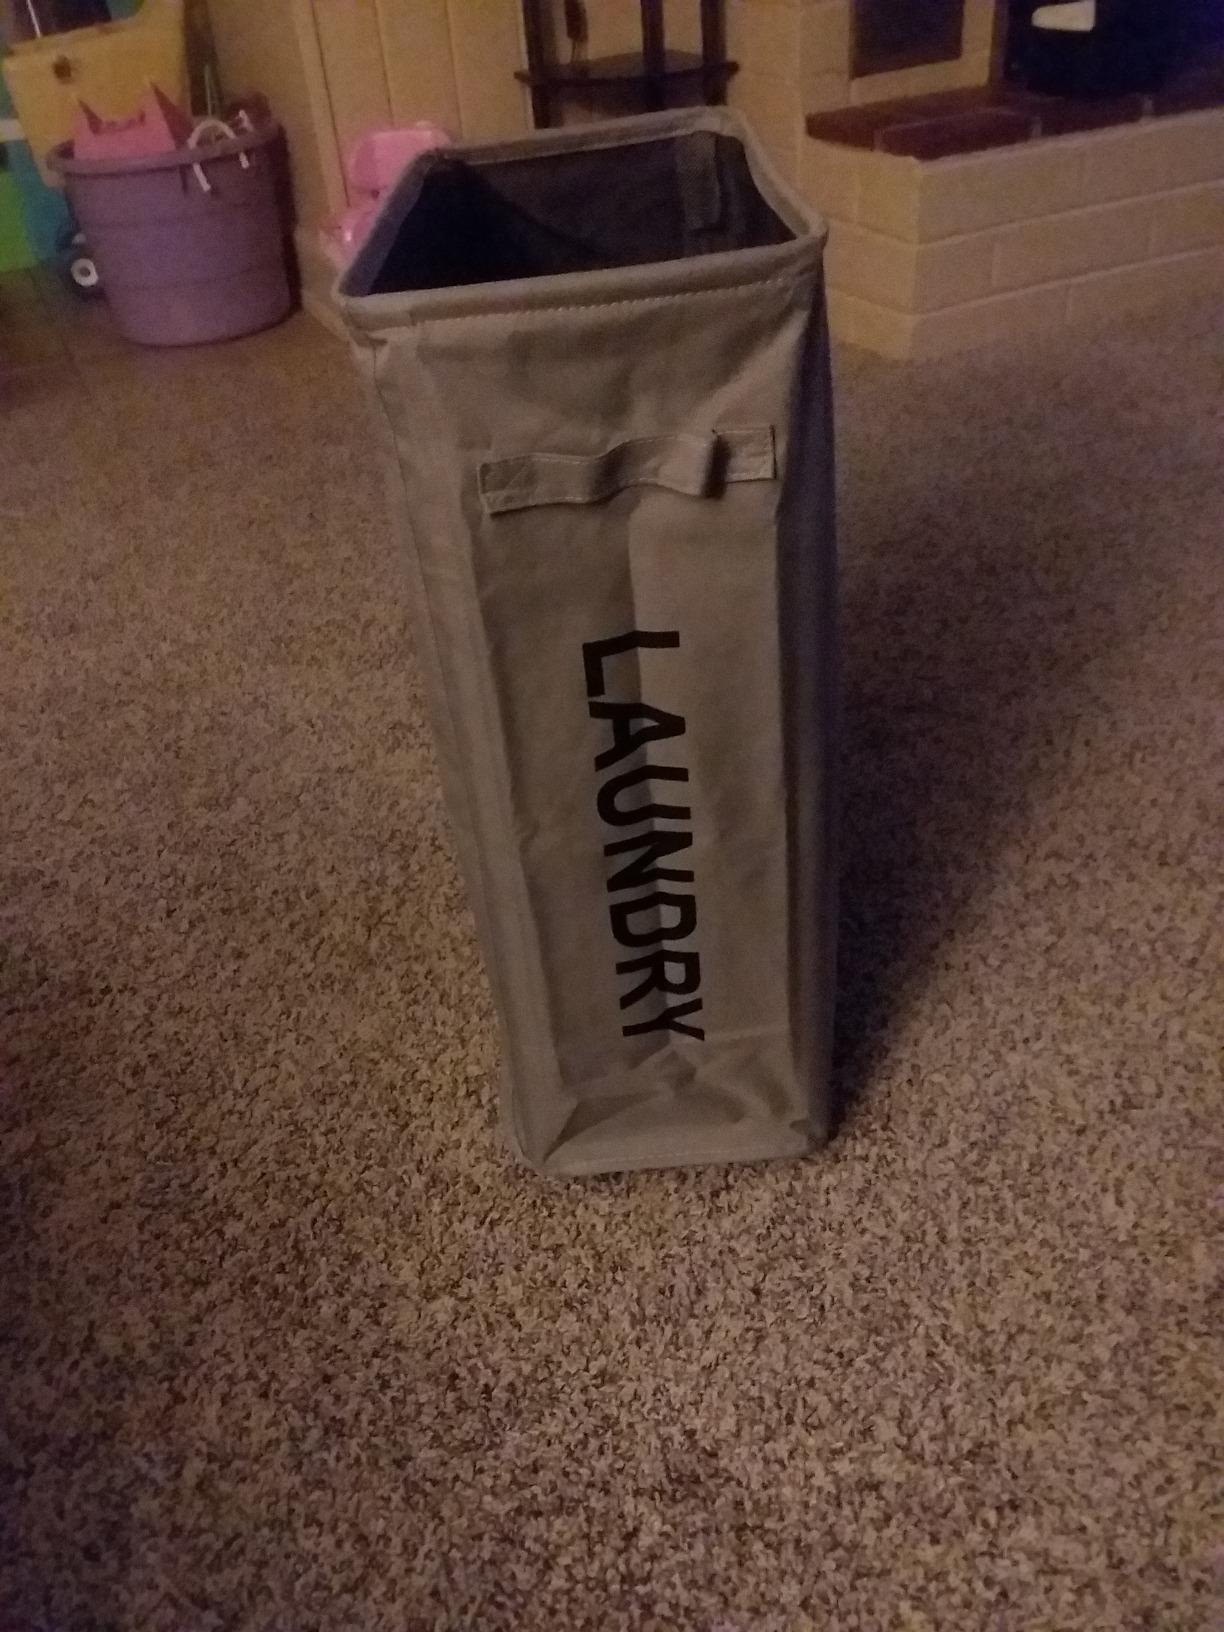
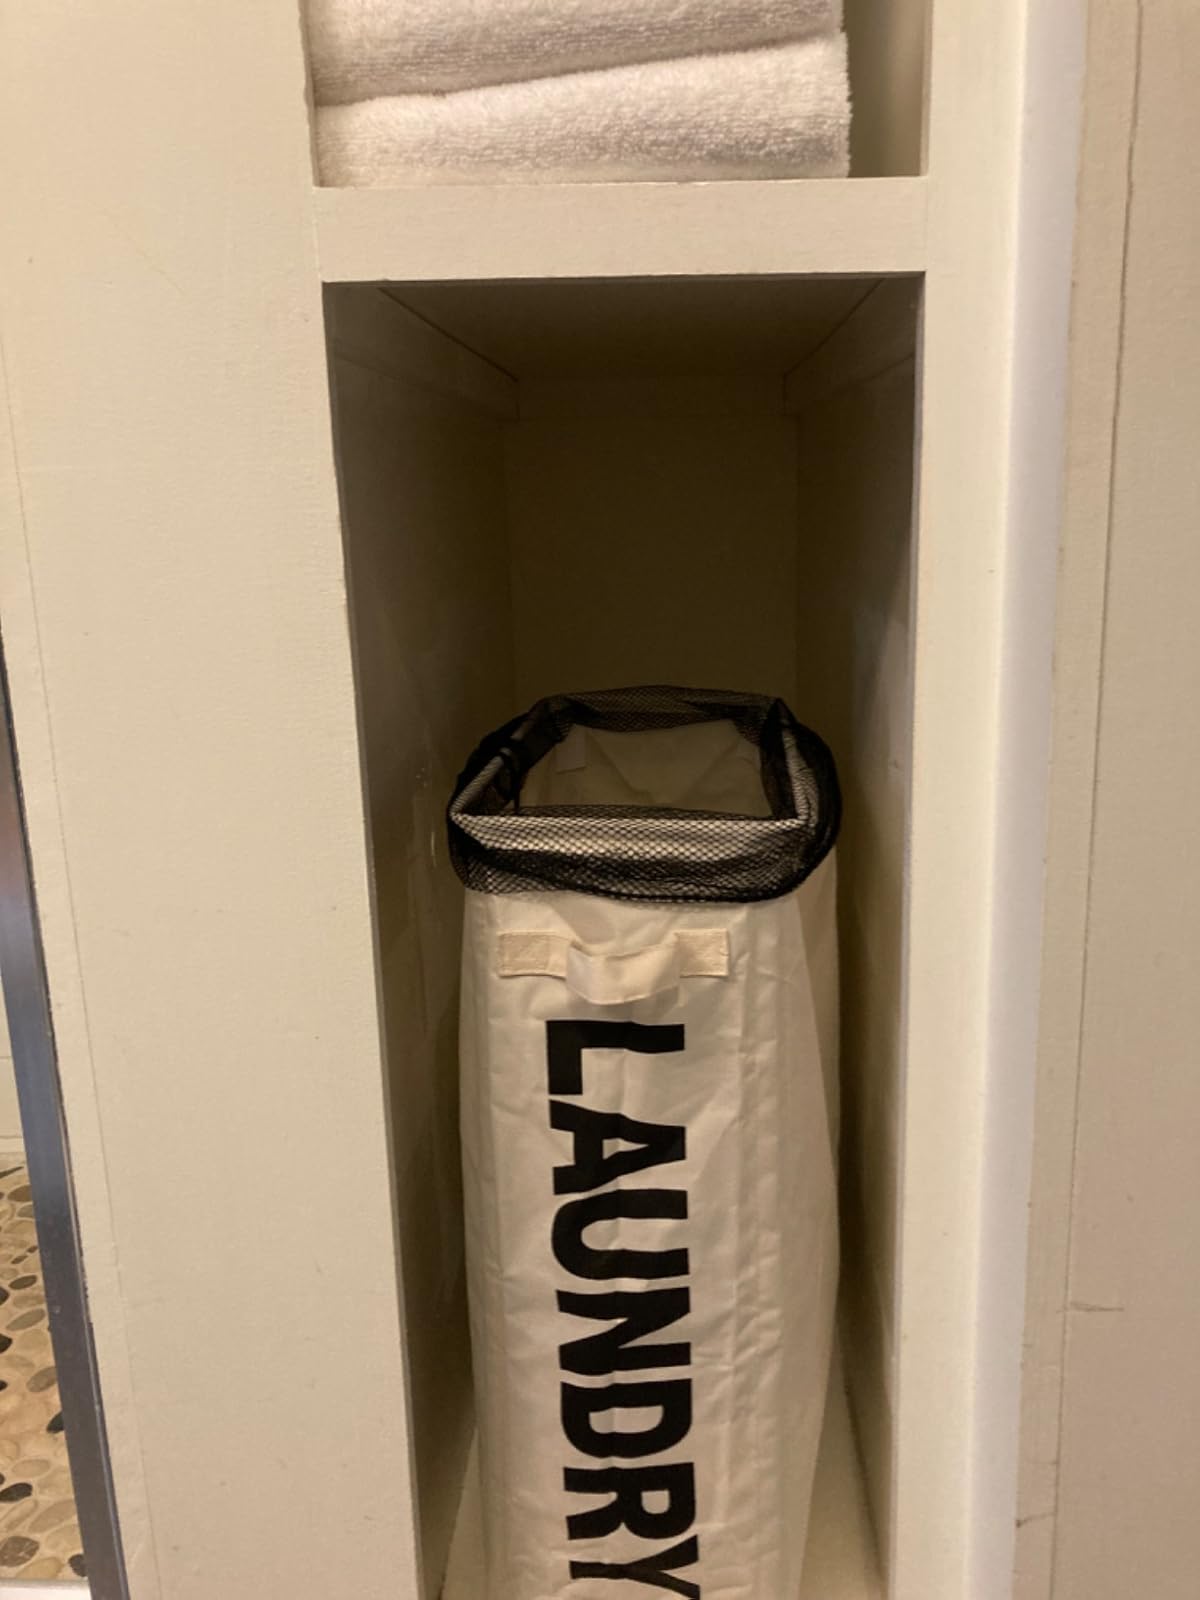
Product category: items_hamper
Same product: no